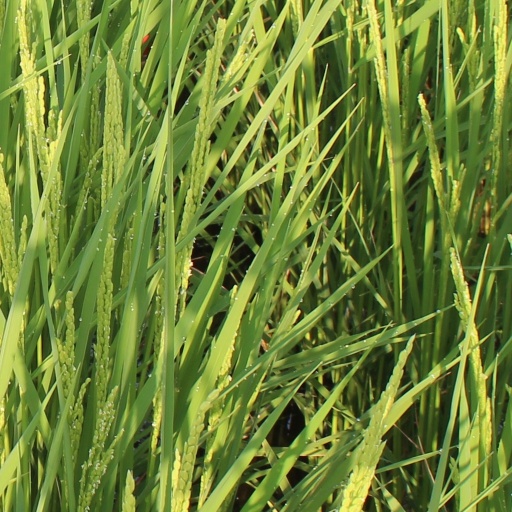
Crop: rice